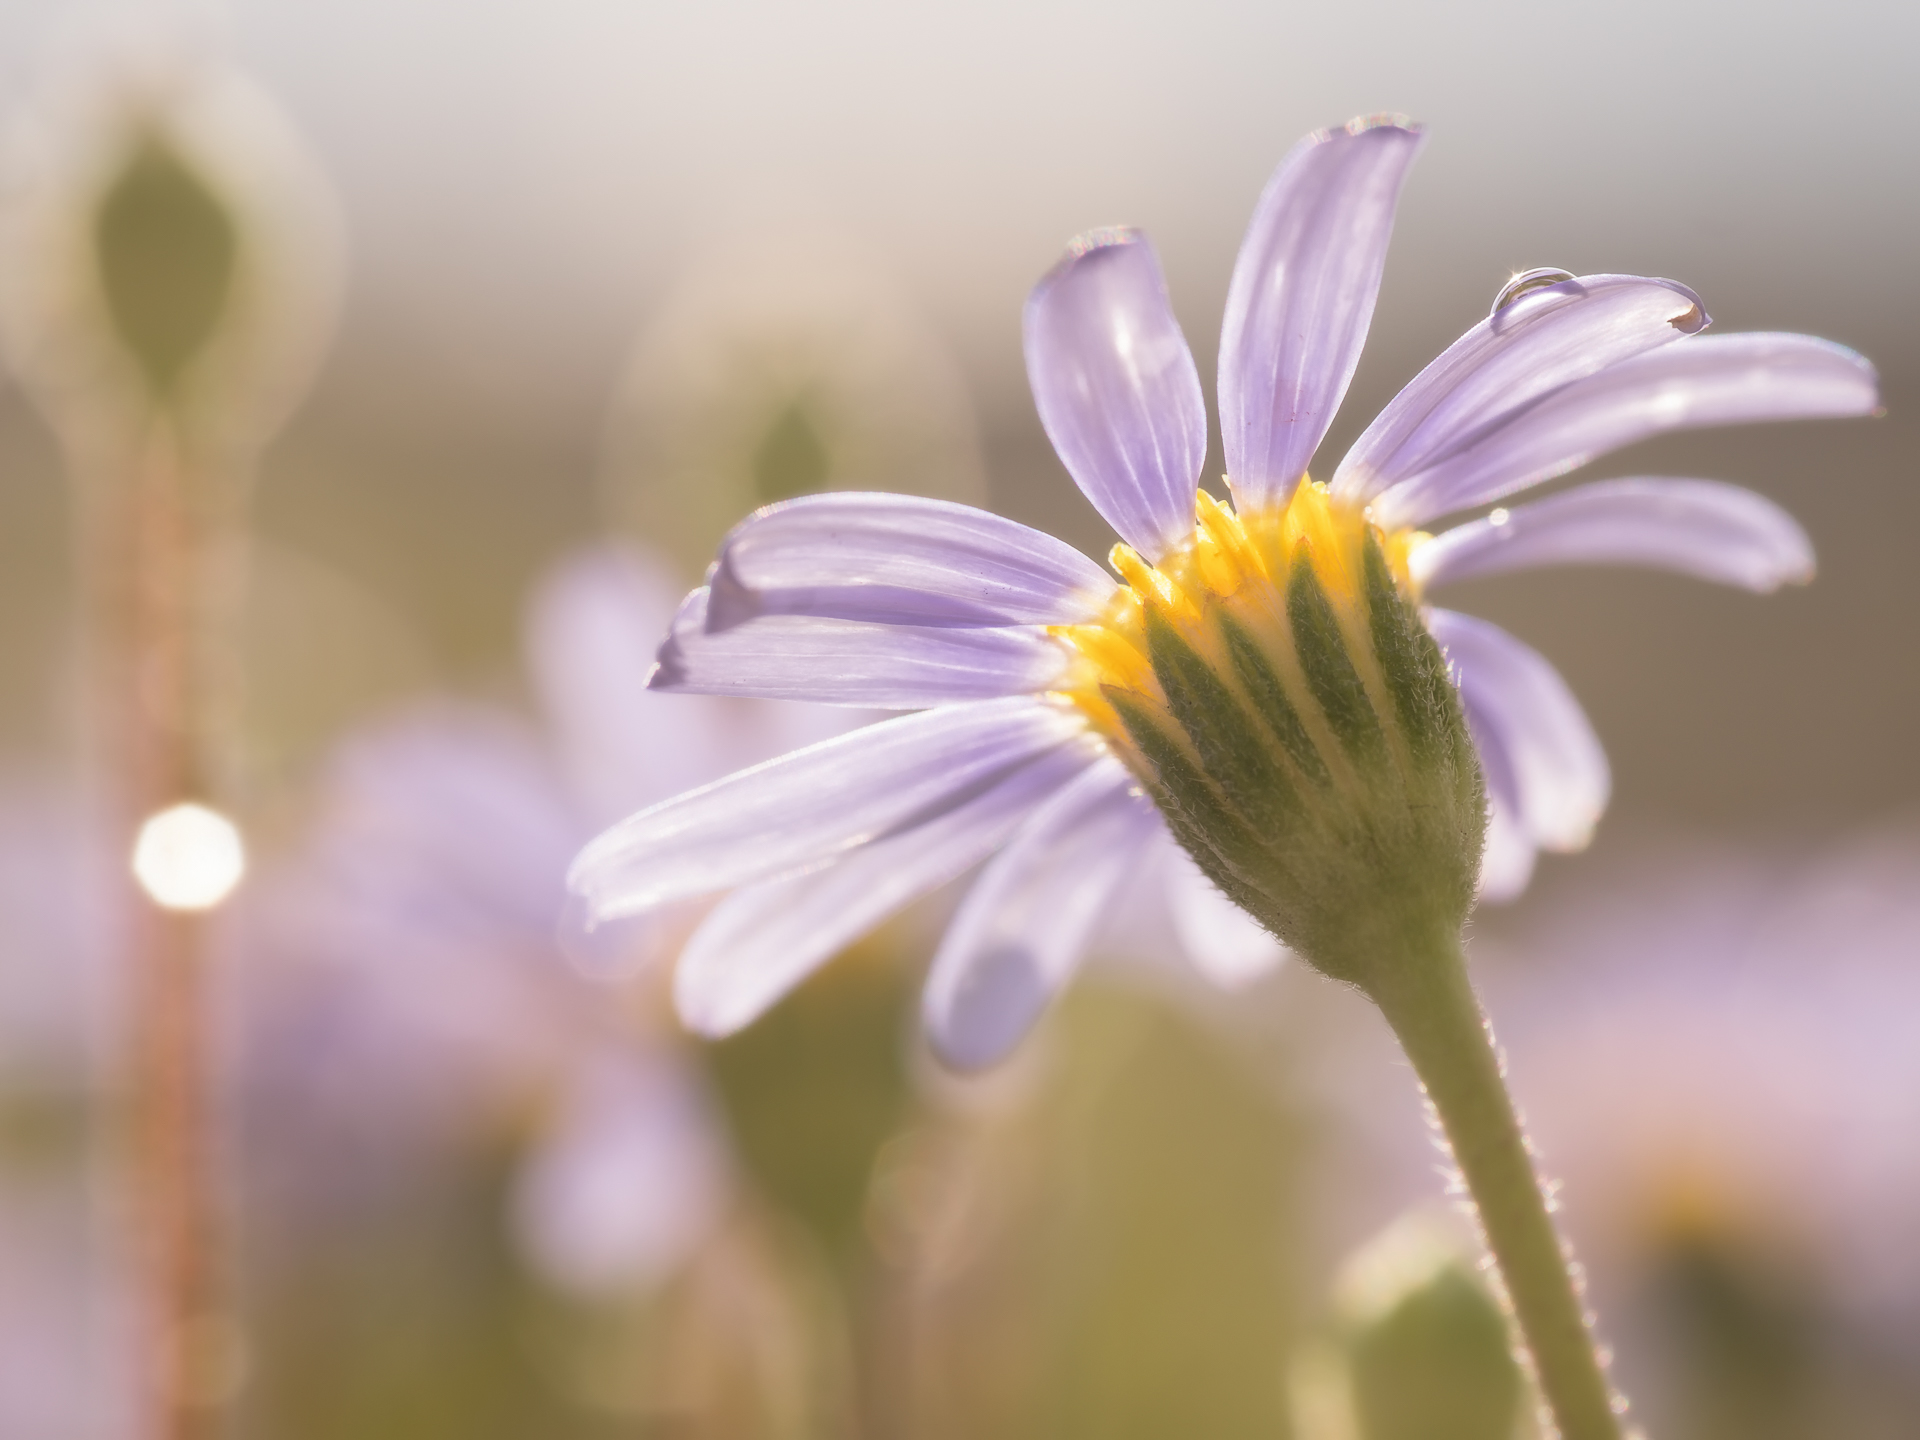
nature, blossom, bokeh, plant, photography, meadow, sunlight, flower, petal, daisy, botany, yellow, flora, wildflower, close up, sigma, dof, blume, pflanze, raynox, nectar, sigma60mmf28dn, gx8, panasoniclumixgx8, apeach, anjapietsch, mftm43lumixpanasonic, microfourthird, raynoxdcr150, bluedaisy, macro photography, flowering plant, daisy family, oxeye daisy, plant stem, land plant